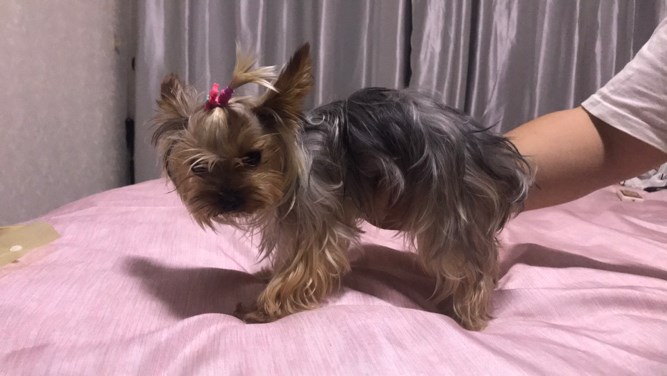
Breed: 340-n000120-Yorkshire_terrier